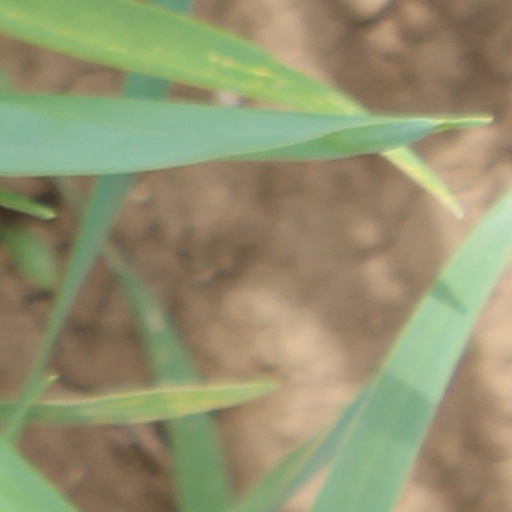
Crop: wheat